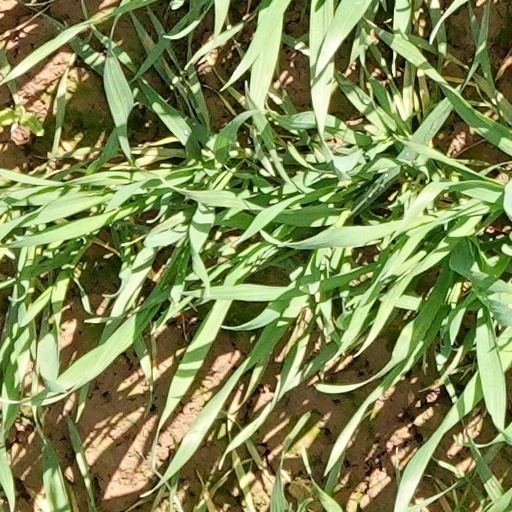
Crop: wheat